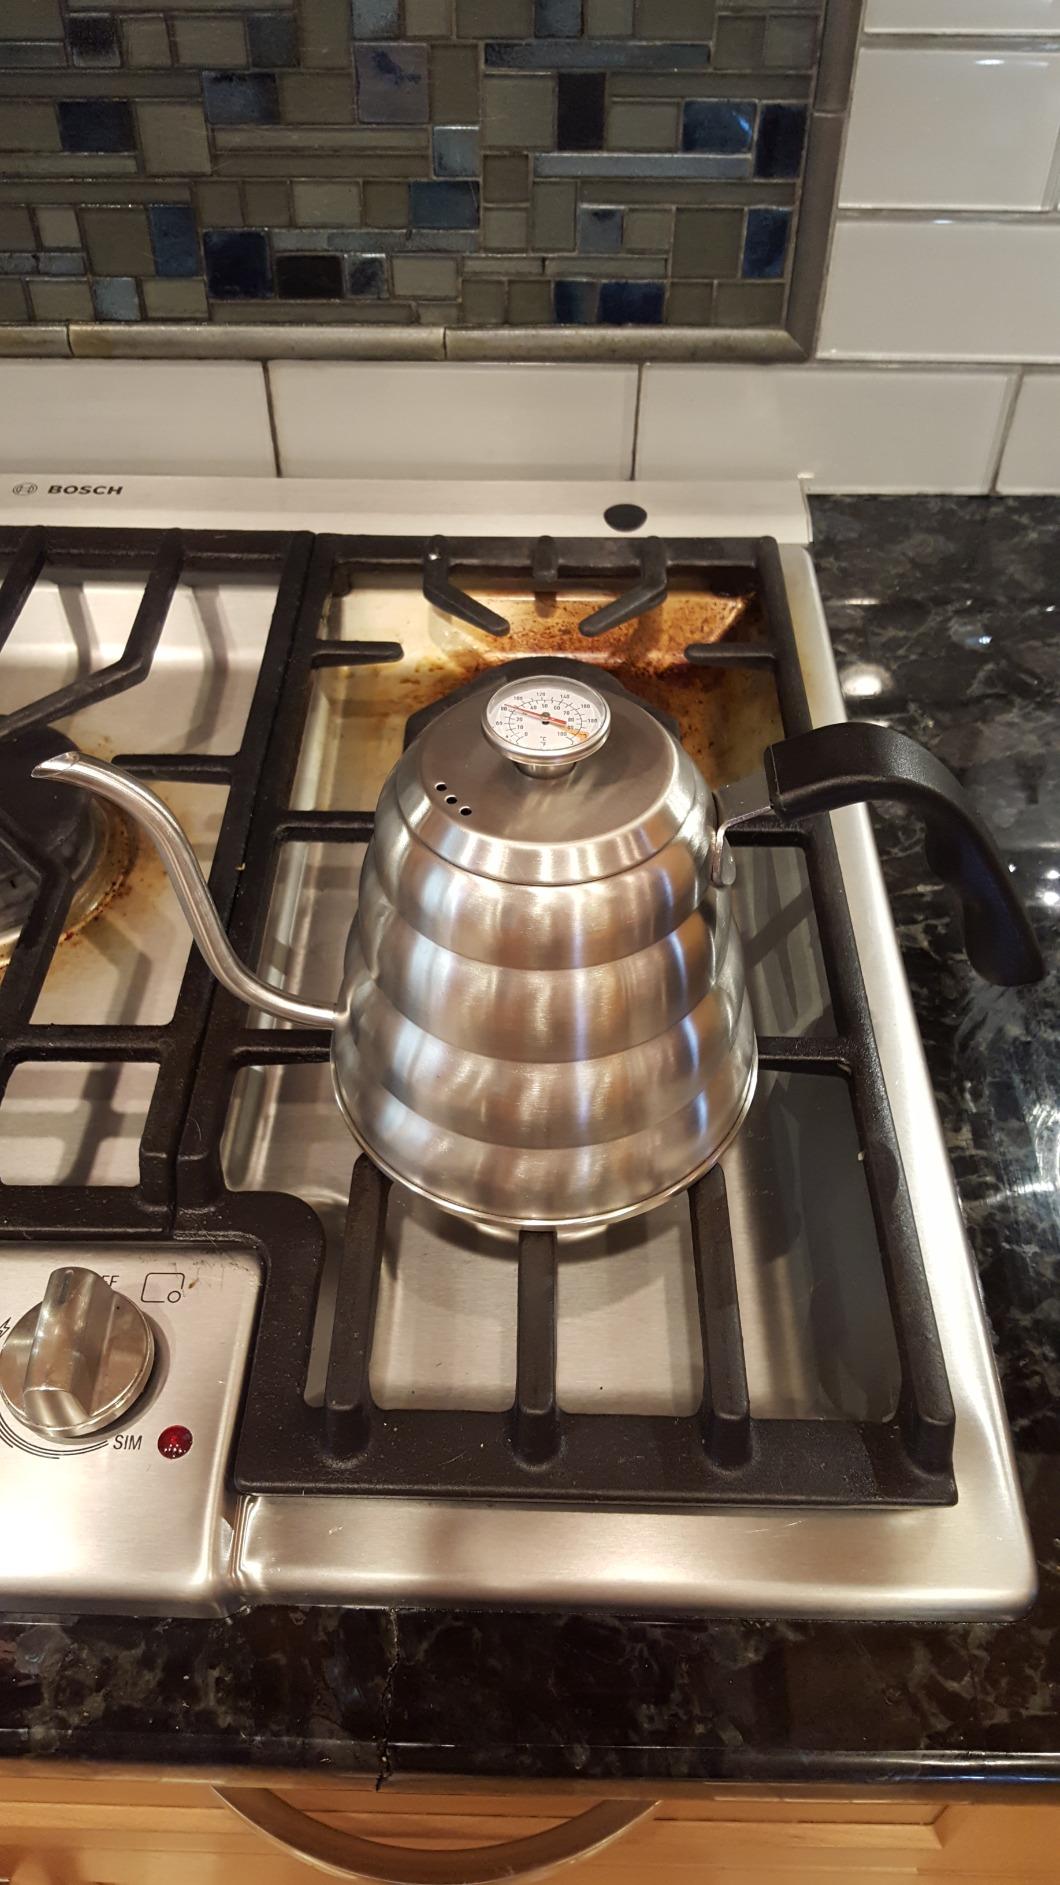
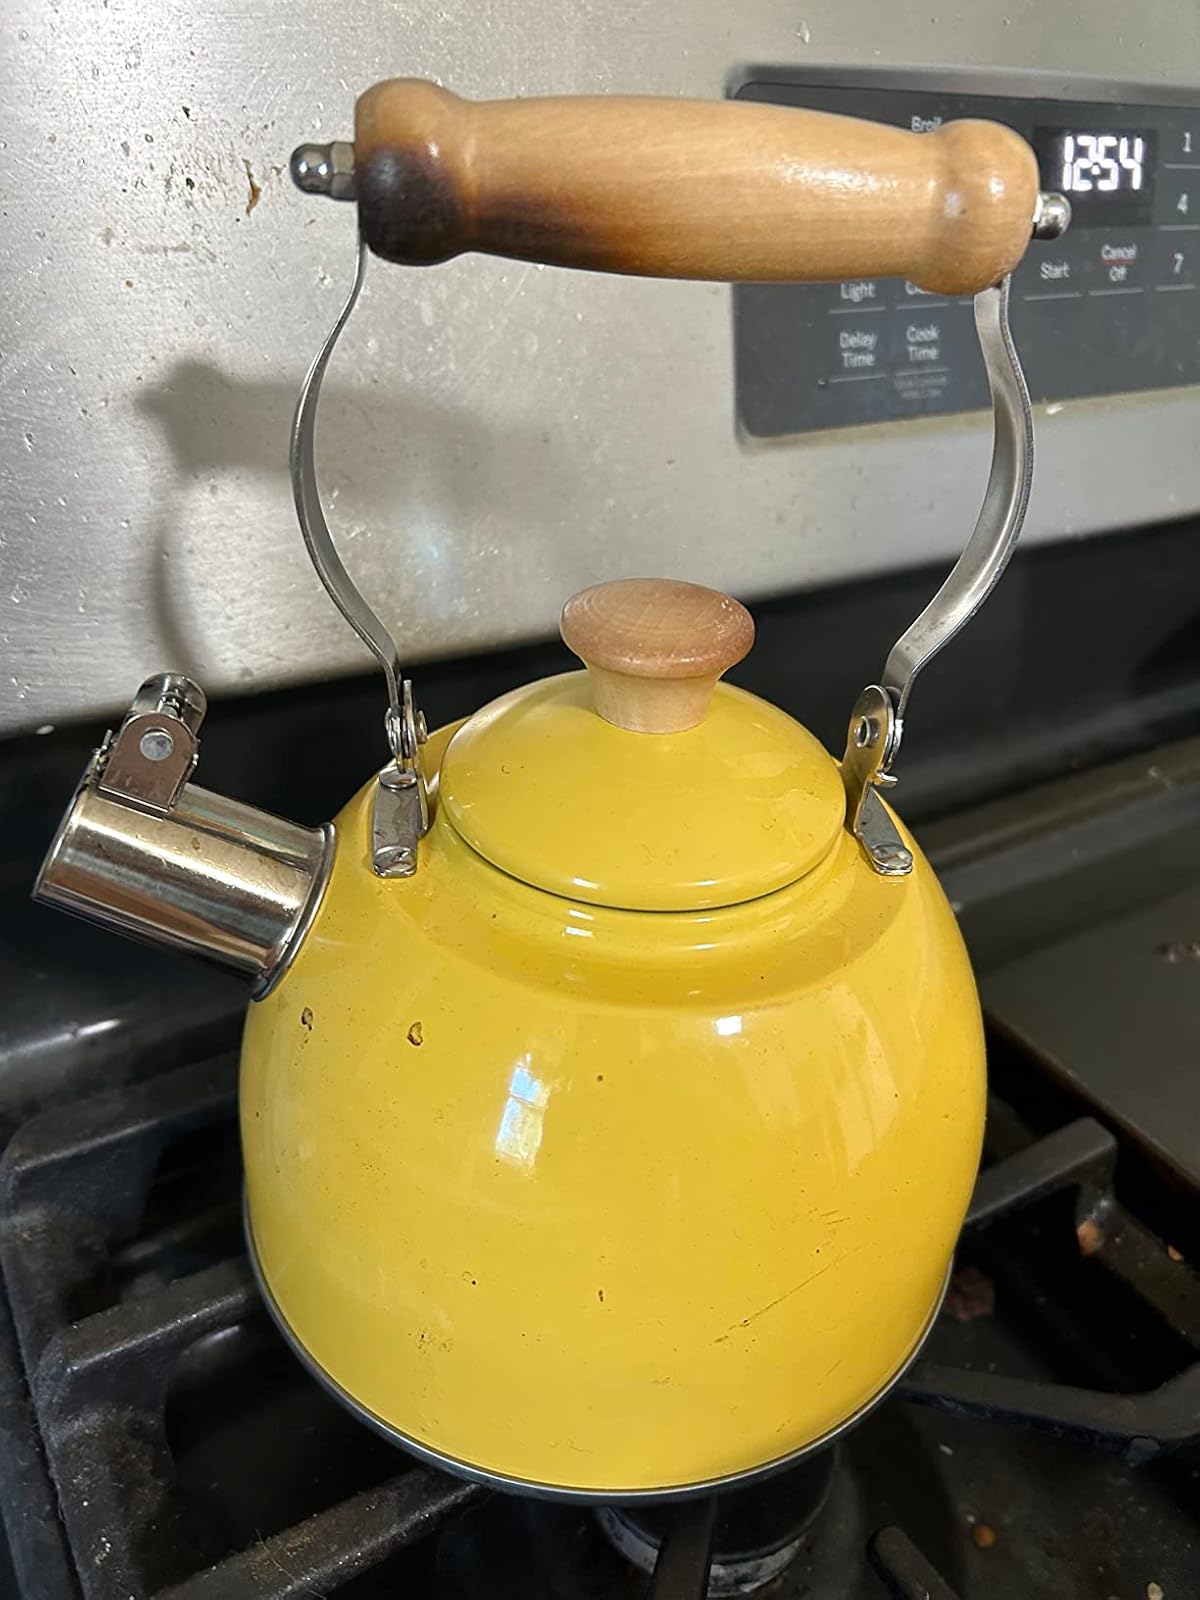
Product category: items_kettle
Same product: no